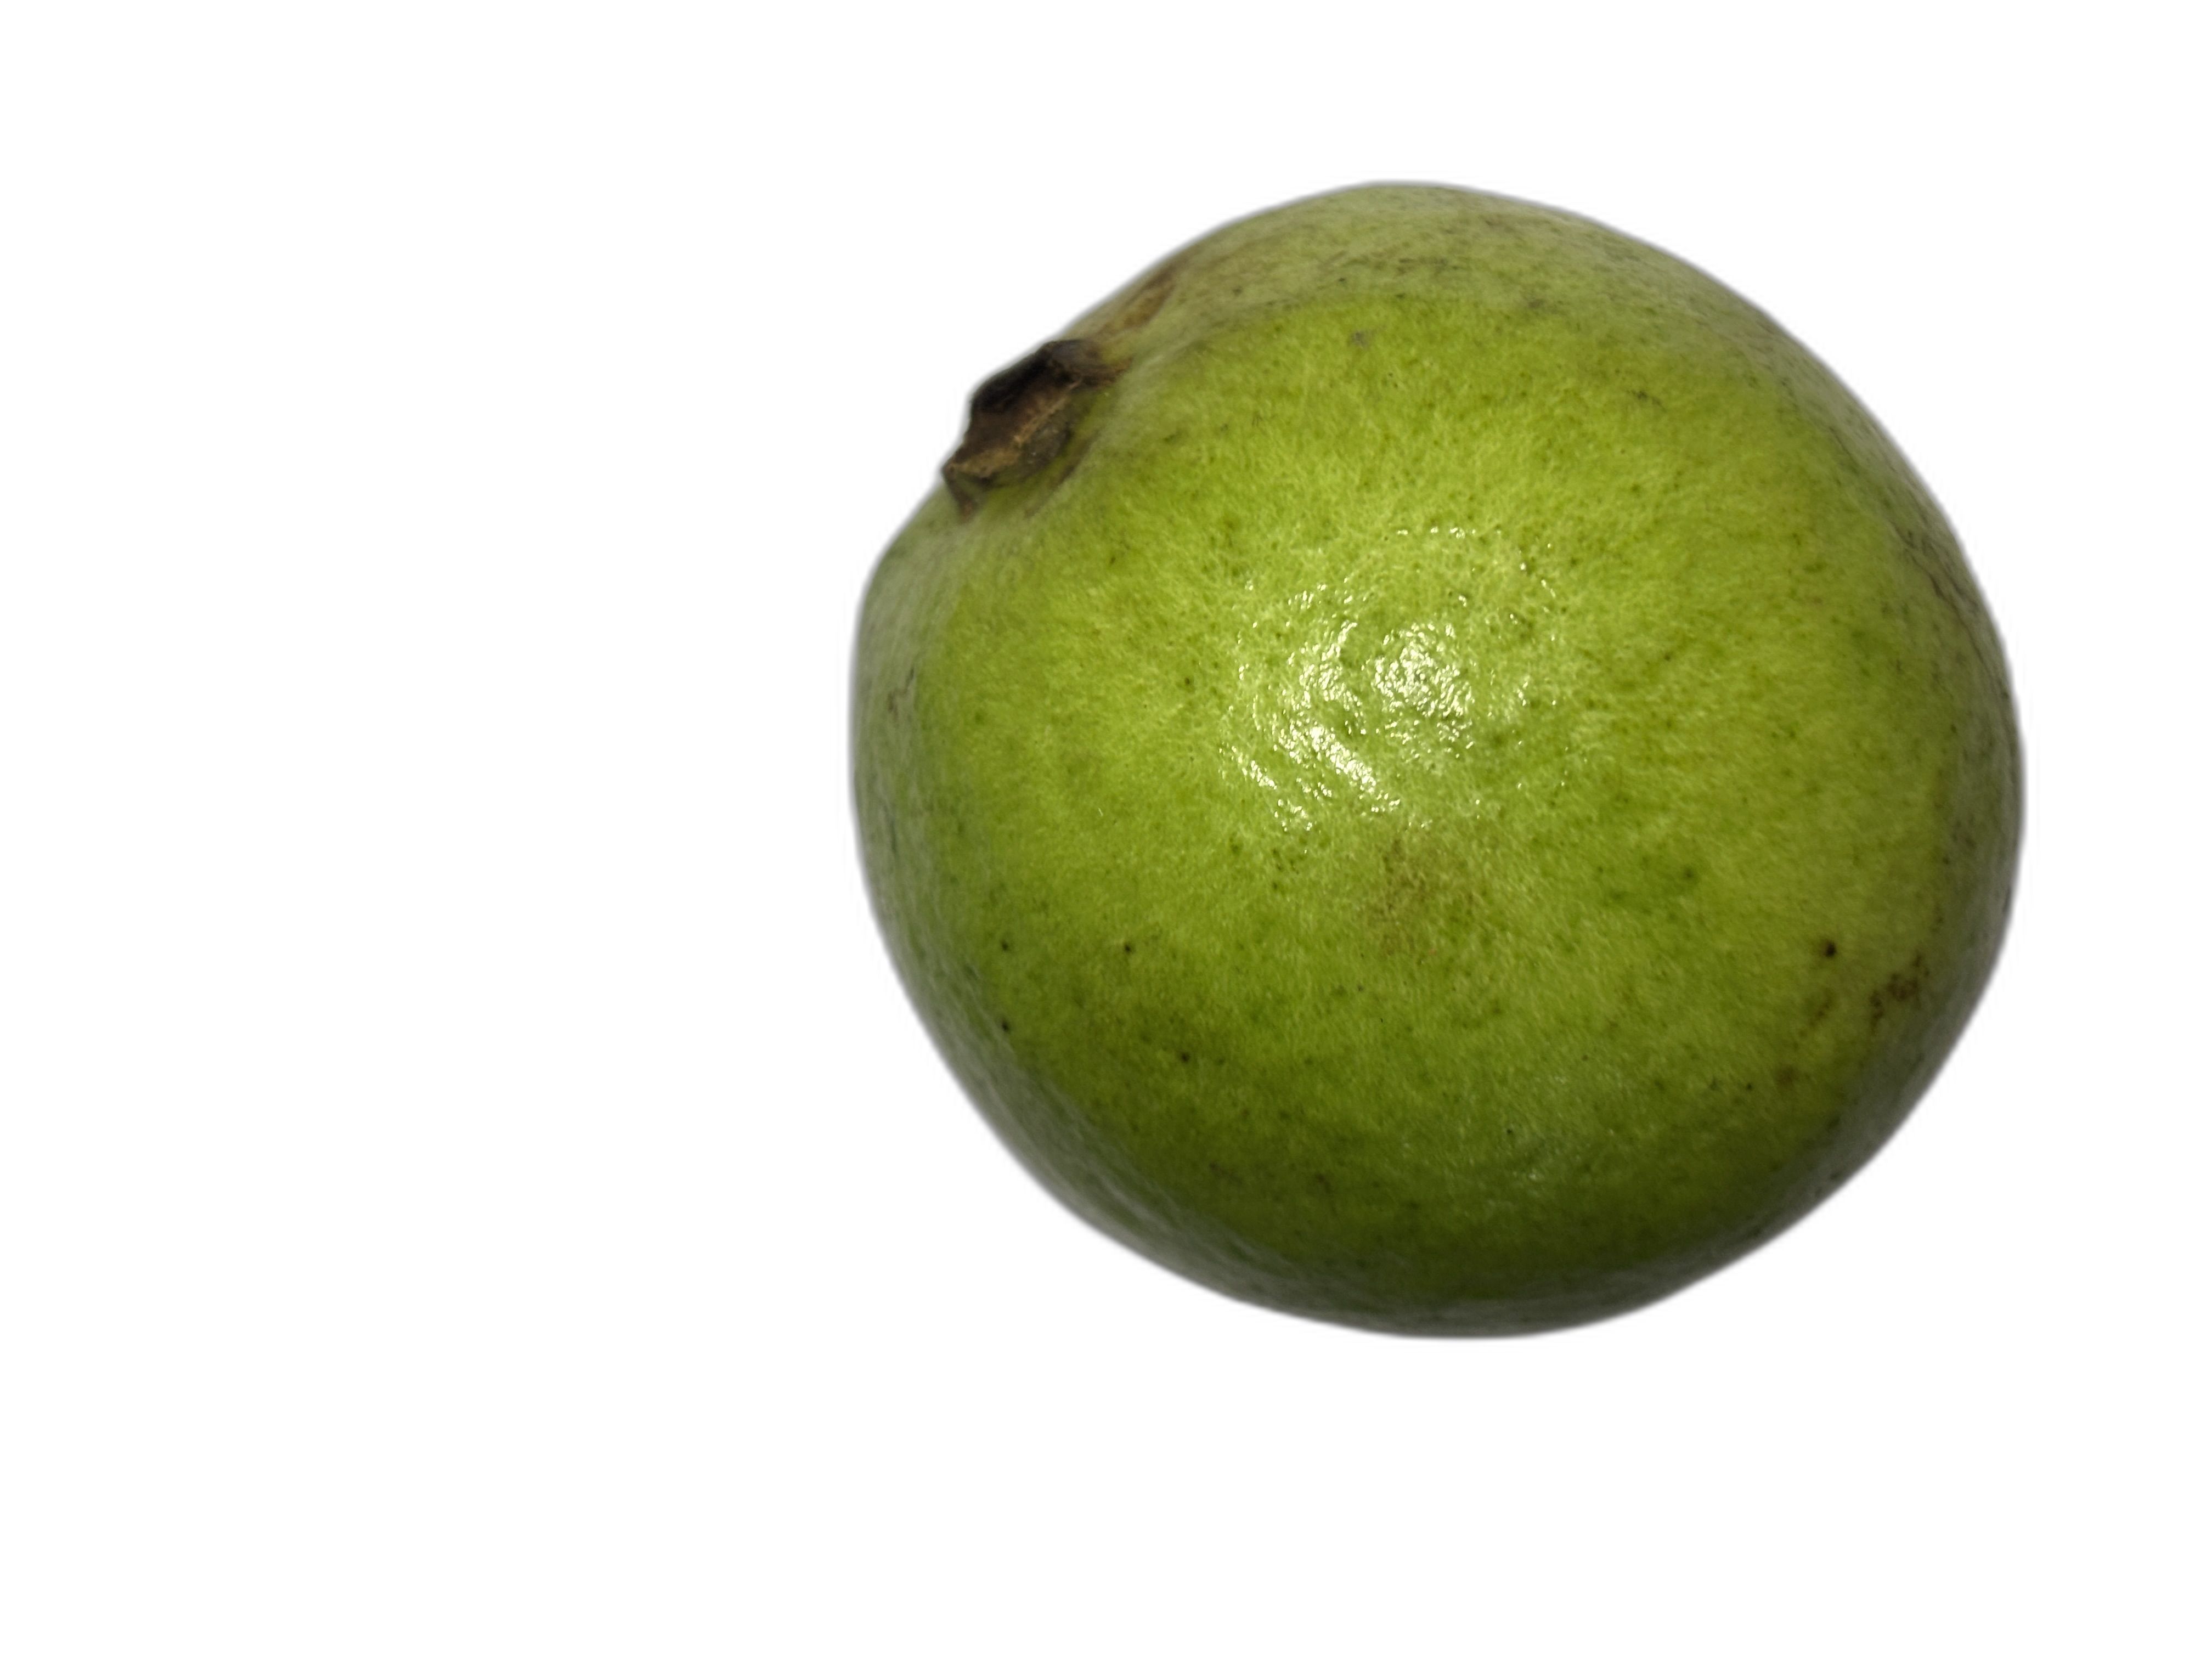
Plant part: fruit
Disease: Healthy